Left–Right Coalition Movement

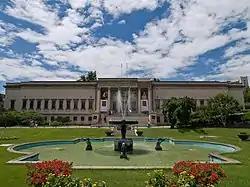
Seokjojeon of Deoksugung, where the US–Soviet Joint Commission sat and the conference of Left–Right Coalition Movement was held.

As the conflict between the left and right intensified, the moderates feared that the South and North would be divided and that the US-Soviet Joint Commission would not be resumed. The moderates—including Lyuh, Kim Kyu-sik, and Ahn—took the lead in establishing the Left–Right Coalition Committee in July 1946 and elected Kim Kyu-sik as chairman of the committee.